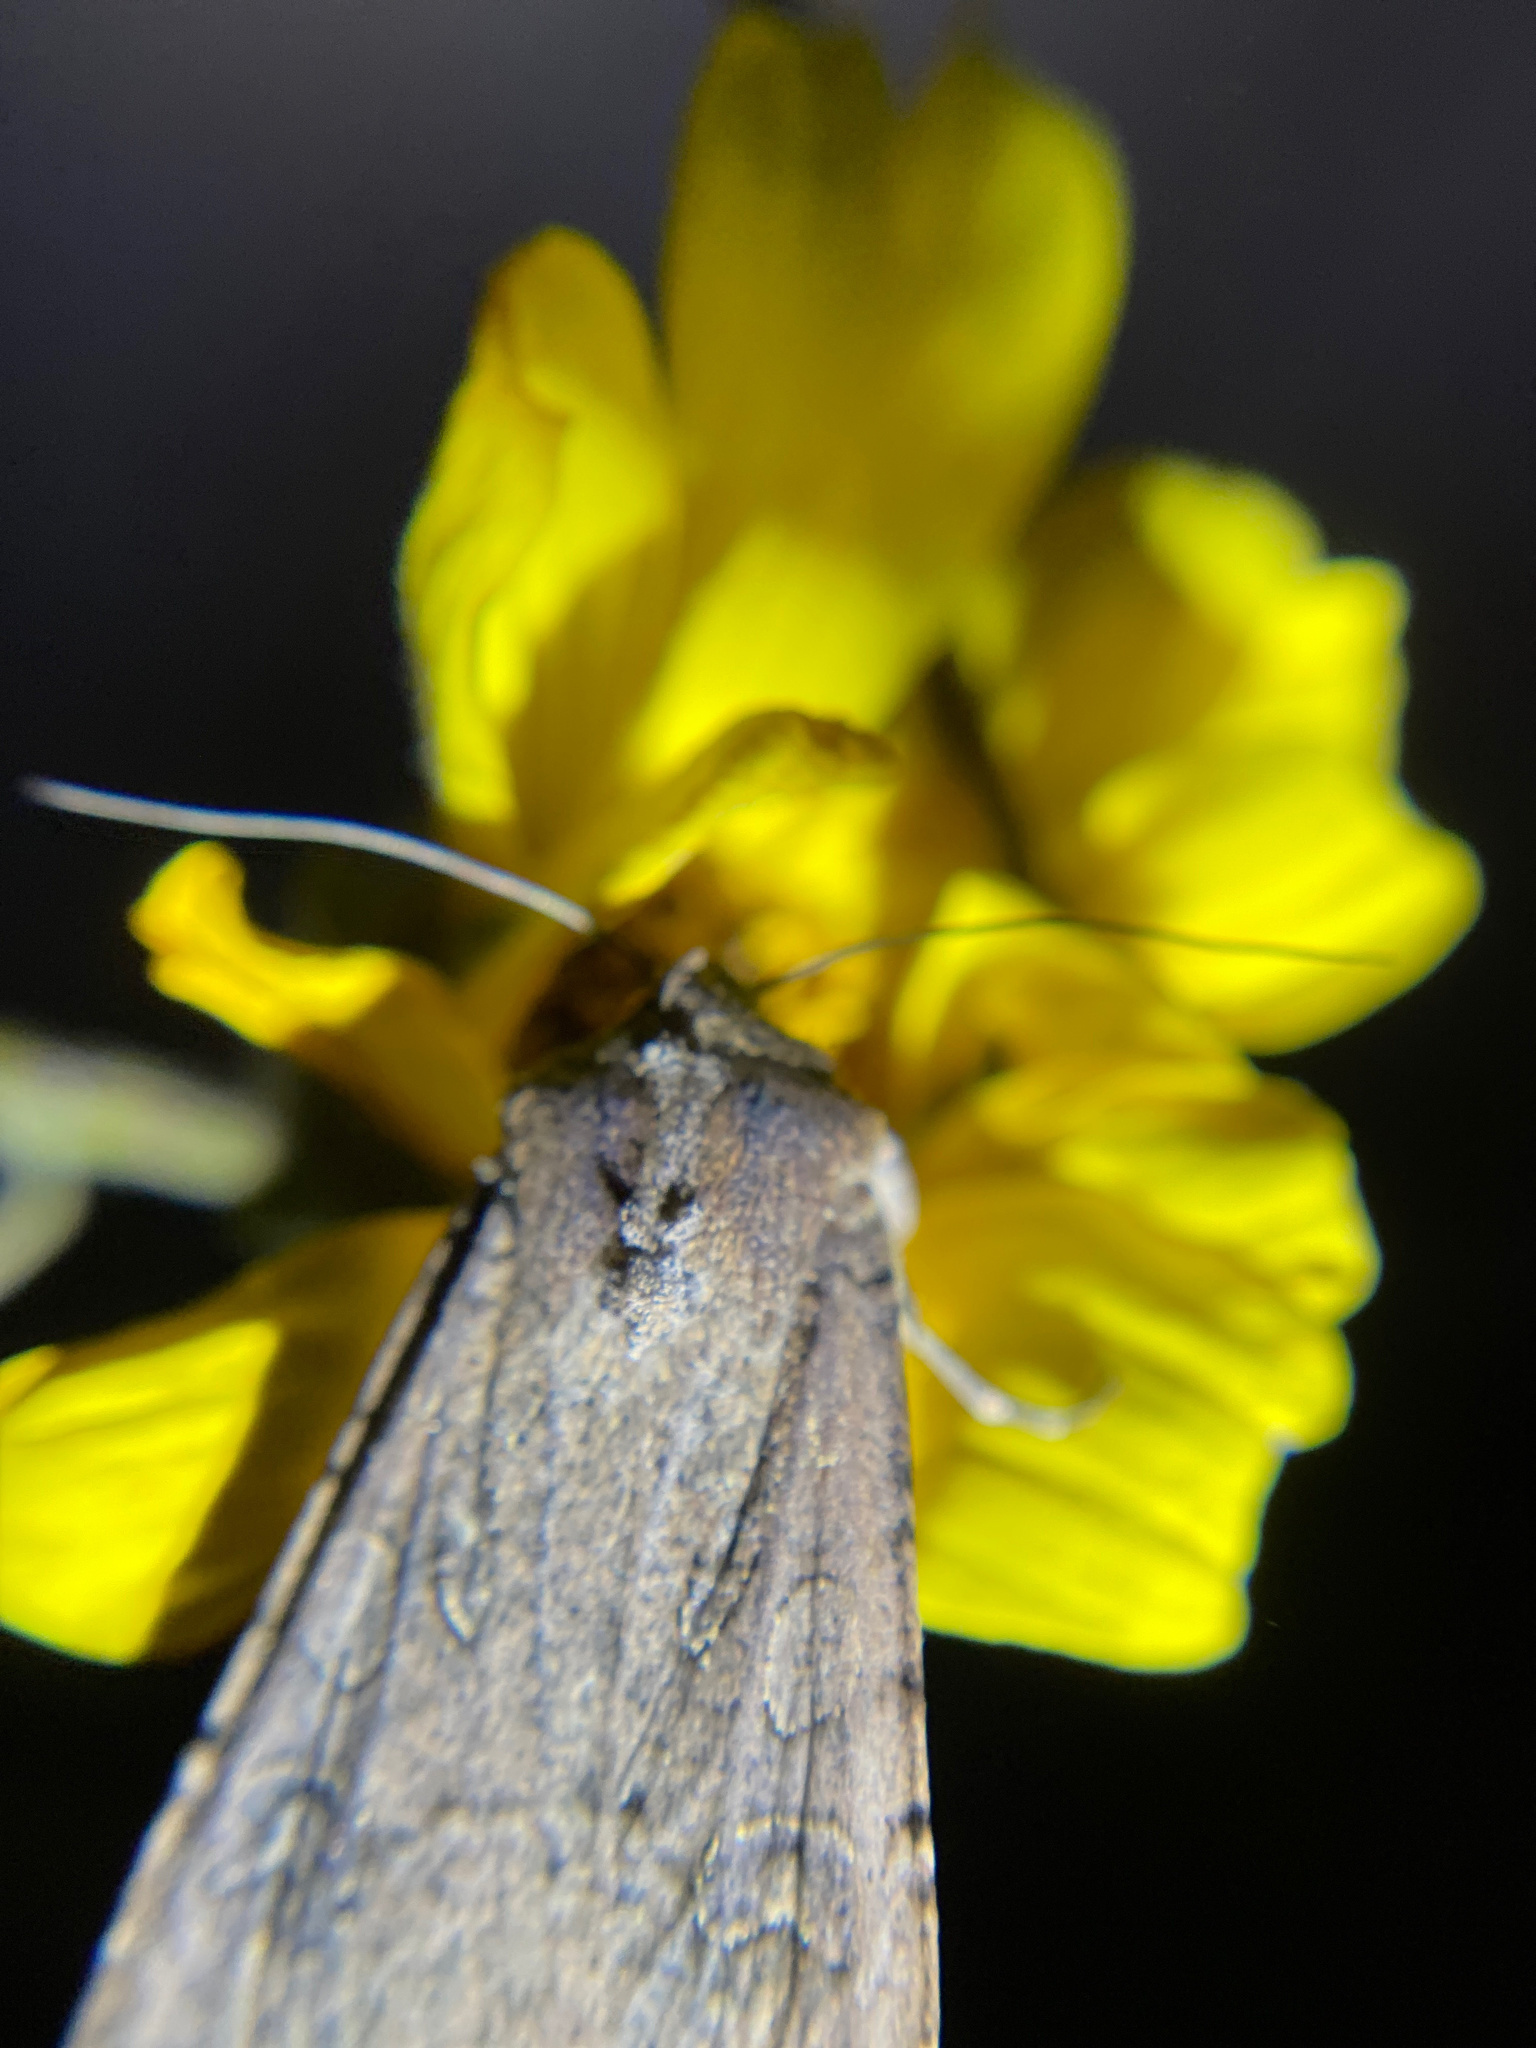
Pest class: cutworms